Gerhardus Pienaar

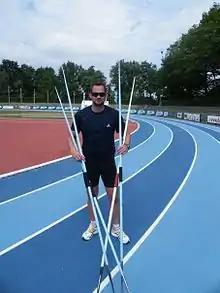
Hardus Pienaar

Gerhardus "Hardus" Pienaar (born 10 August 1981 in Rustenburg, North West) is a South African javelin thrower and former Junior World Champion from South Africa. His personal best throw is 84.50 metres, achieved in October 2003 in Hyderabad. He is widely considered to be one of the greatest javelin throwers in South African history.